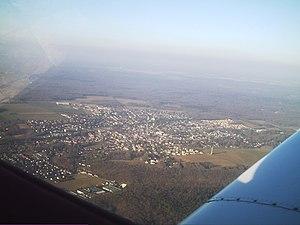
Vue aérienne de Saint-Arnoult-en-Yvelines
Saint-Arnoult-en-Yvelines est une commune française située dans le département des Yvelines en région Île-de-France, à 14 km au sud-est de Rambouillet.